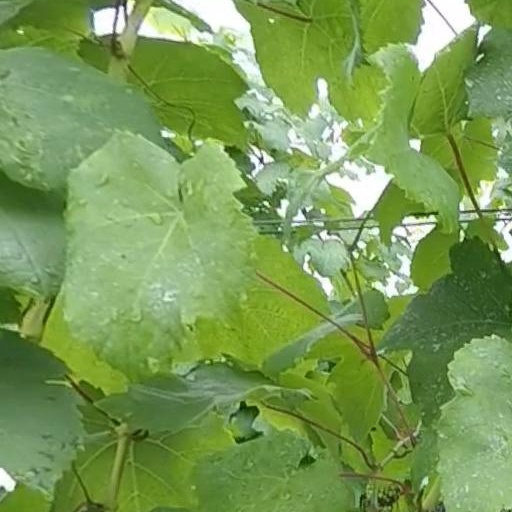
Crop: grape